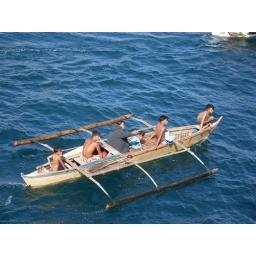
bajao ethnic group in zamboanga, philippines sea port diving coins thrown on the water by ship passengers